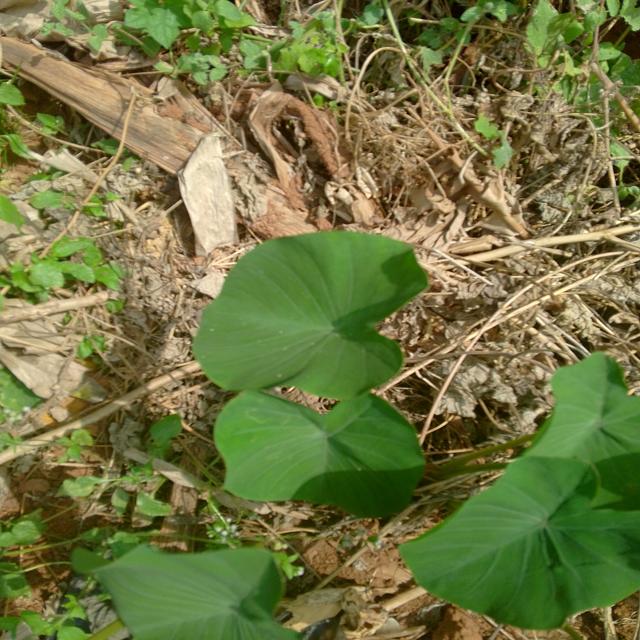
Label: Early_Blight